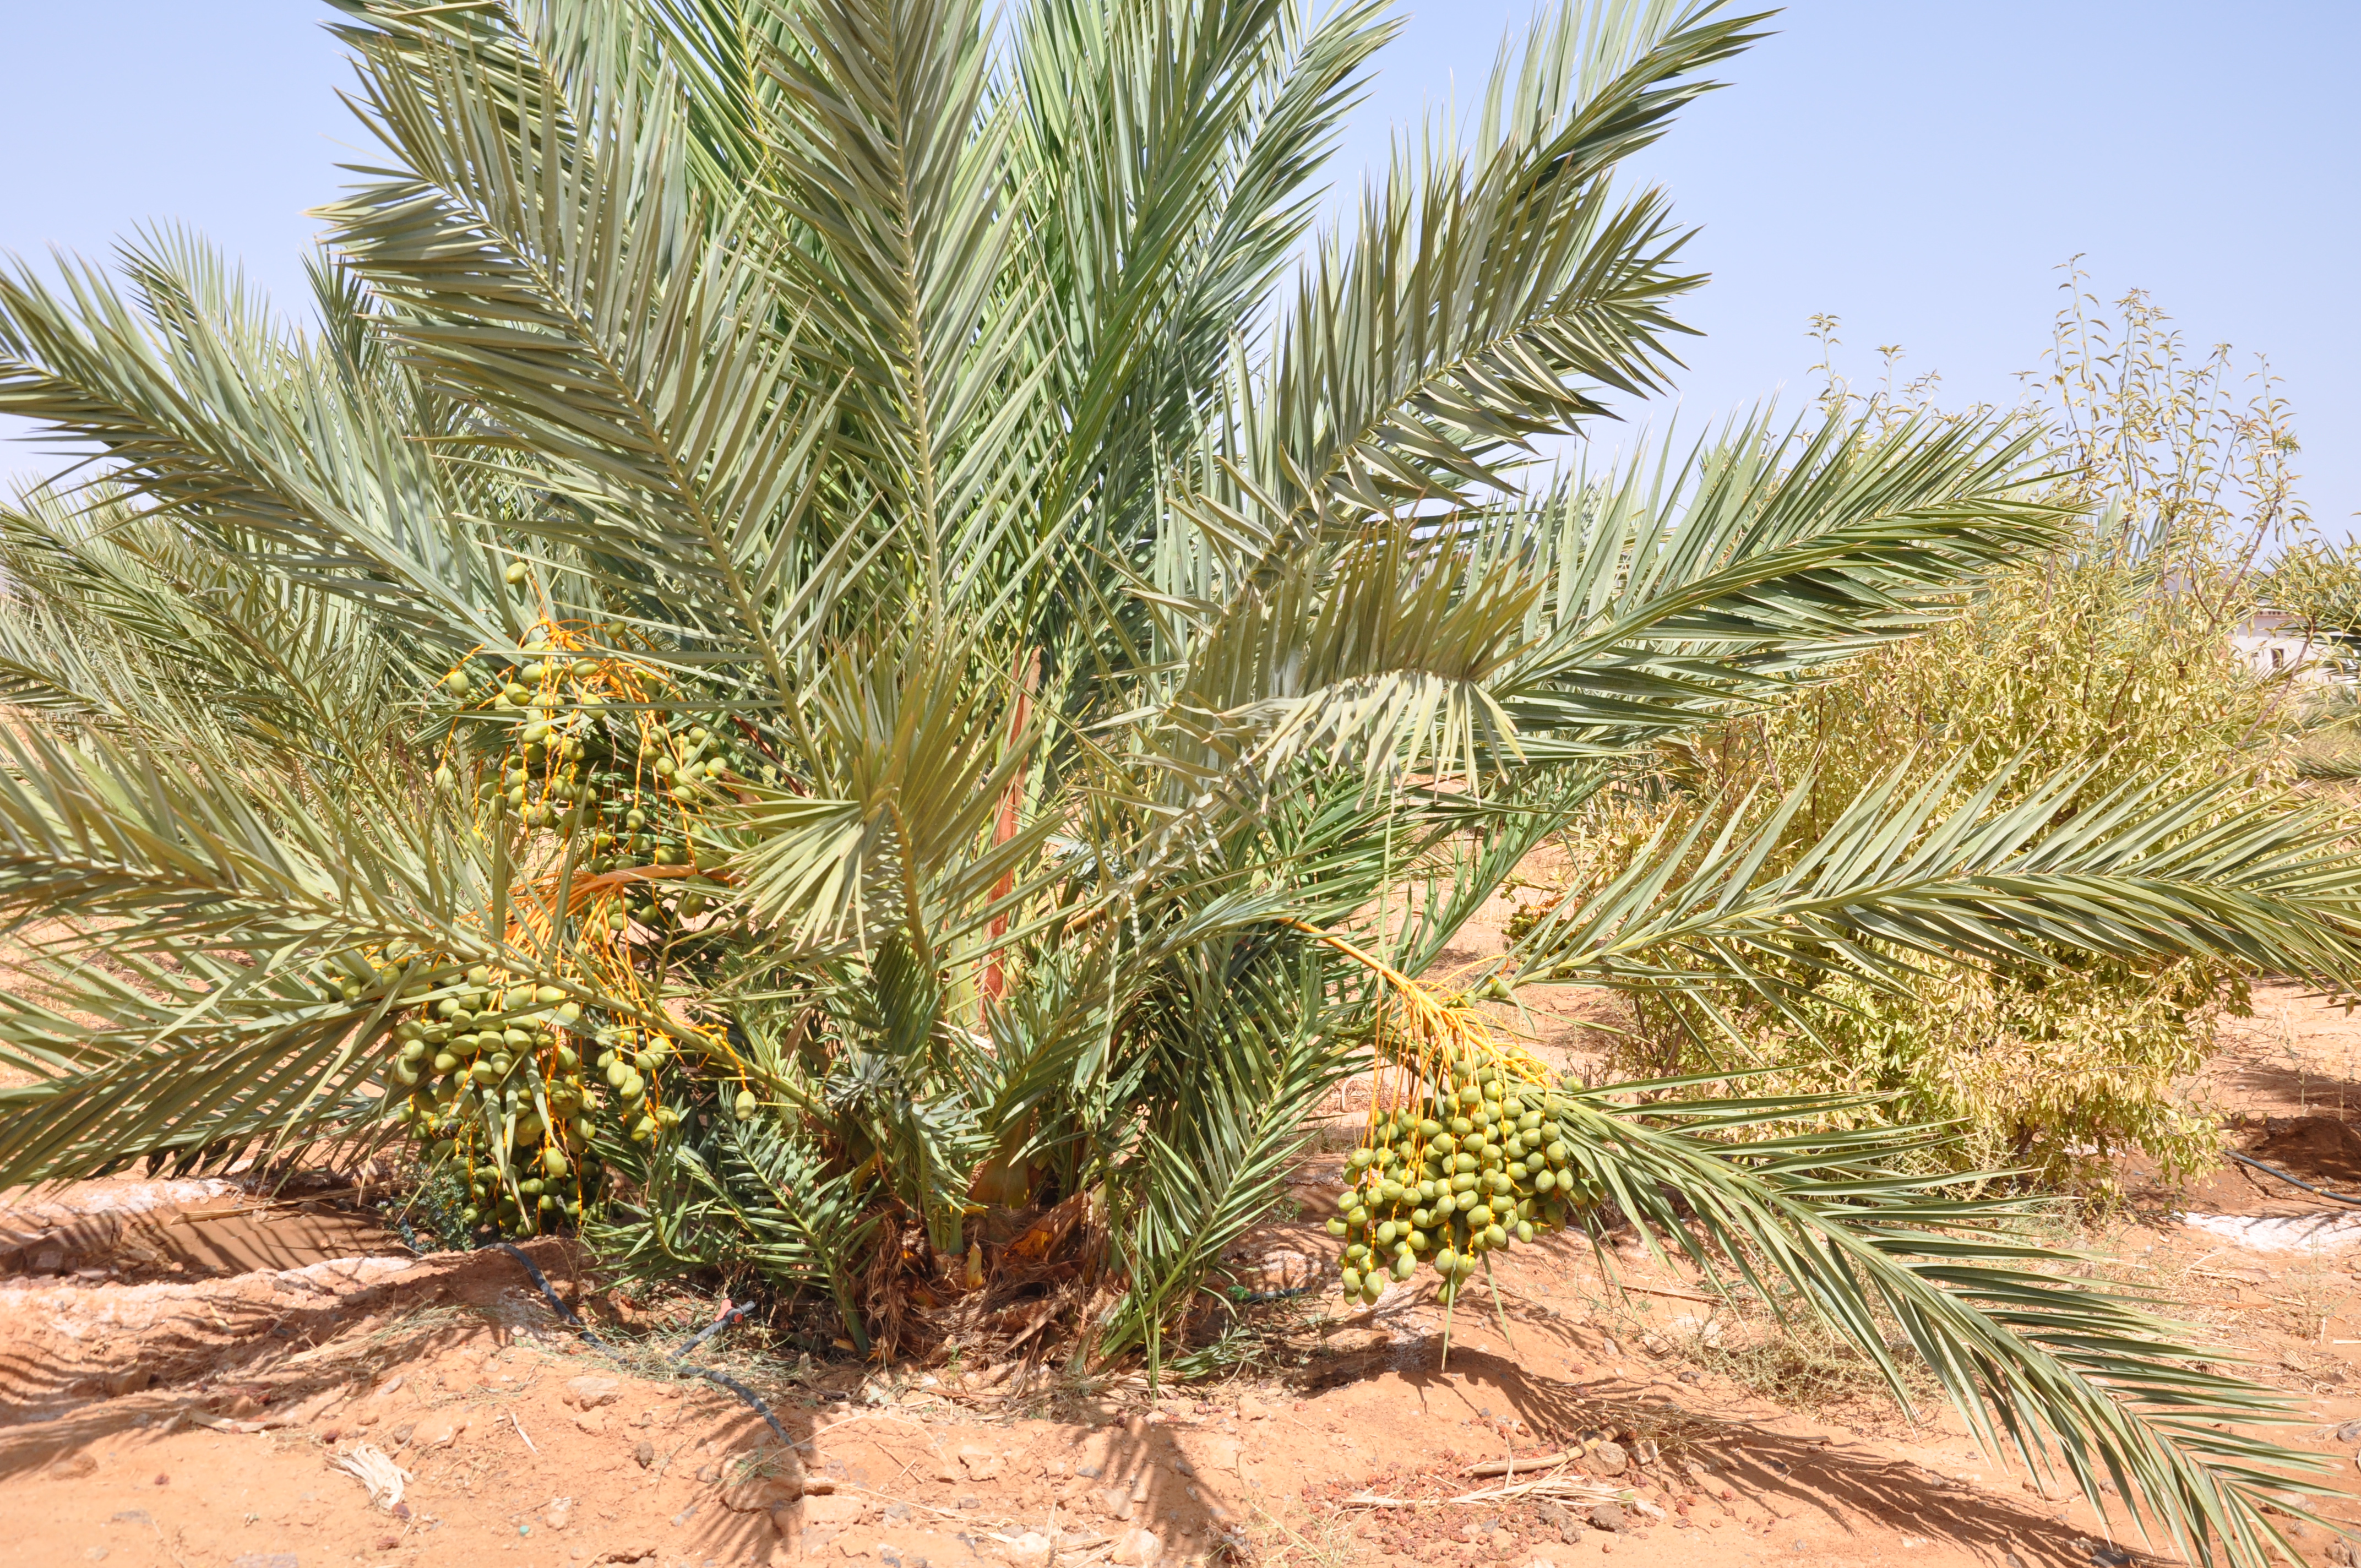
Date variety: Boumajhoul